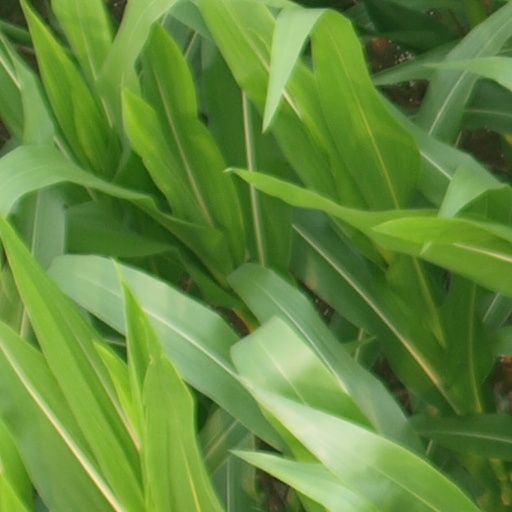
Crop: maize; corn